Wuyue culture

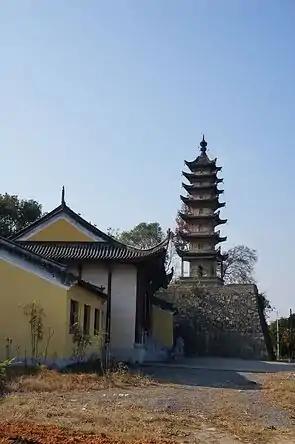
Pagoda of the Wuyue architectural style.

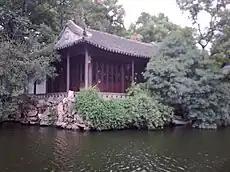
Canglang Pavilion in Suzhou

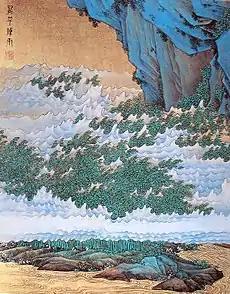
No. 4 of Hundred Thousand Scenes by Ren Xiong, a pioneer of the Shanghai School of Chinese art; ca. 1850.

Wuyue culture refers to the regional Chinese culture of the Wuyue people. The Wuyue are a Han Chinese subgroup that has historically been the dominant demographic in the region of Jiangnan. Wuyue culture is unique compared to other regions of China.